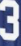
Number: 3